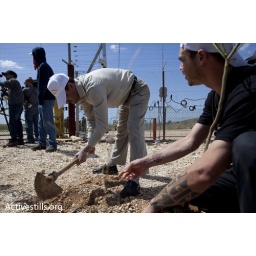
Activists plant trees near the Israeli speration fence that cut the lands of the village of Budros.